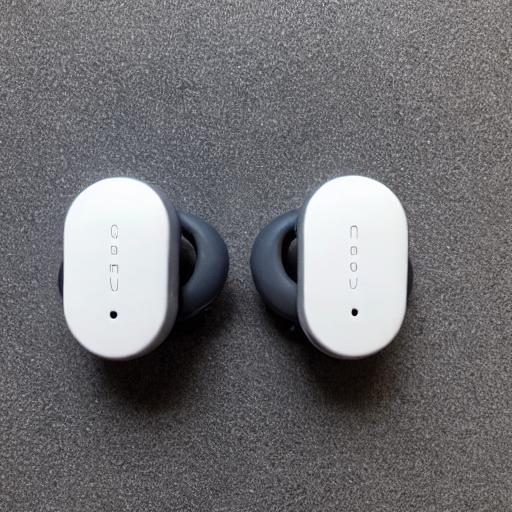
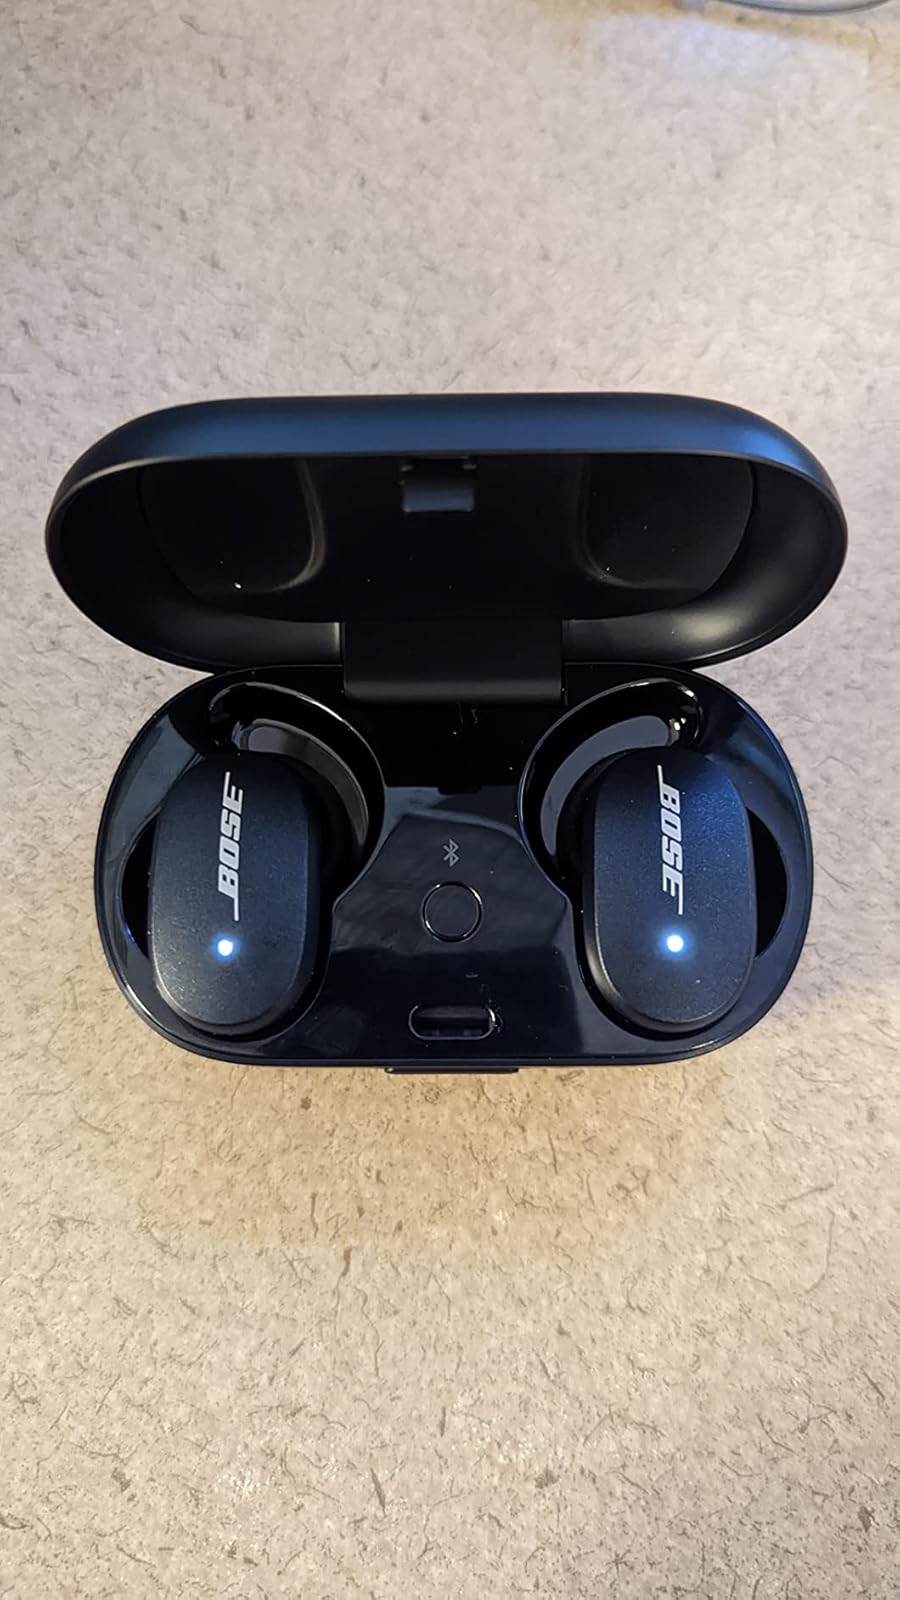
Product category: earbuds
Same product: no